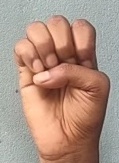
ASL sign: E